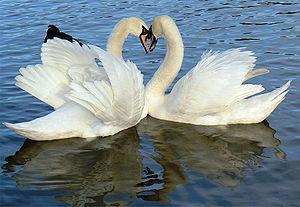
Le Cygne tuberculé ou Cygne muet est une espèce d'oiseaux de la famille des anatidés. Le premier nom de l'animal provient de la bosse qu'il a sur le bec, appelée tubercule, et le second du fait qu'il émet de rares cris plutôt de faible puissance.